Gummarus

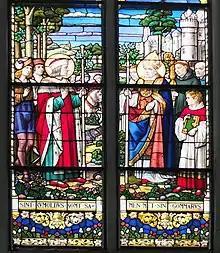
Saint Rumbold meets Saint Gummarus, Cathedral of Mechelen

St. Gummarus is the patron saint of Lier. A number of miracles were attributed to his intercession. He is commemorated by the Roman Catholic Church, and the Eastern Orthodox Church, including Western Rite Orthodox on 11 October.